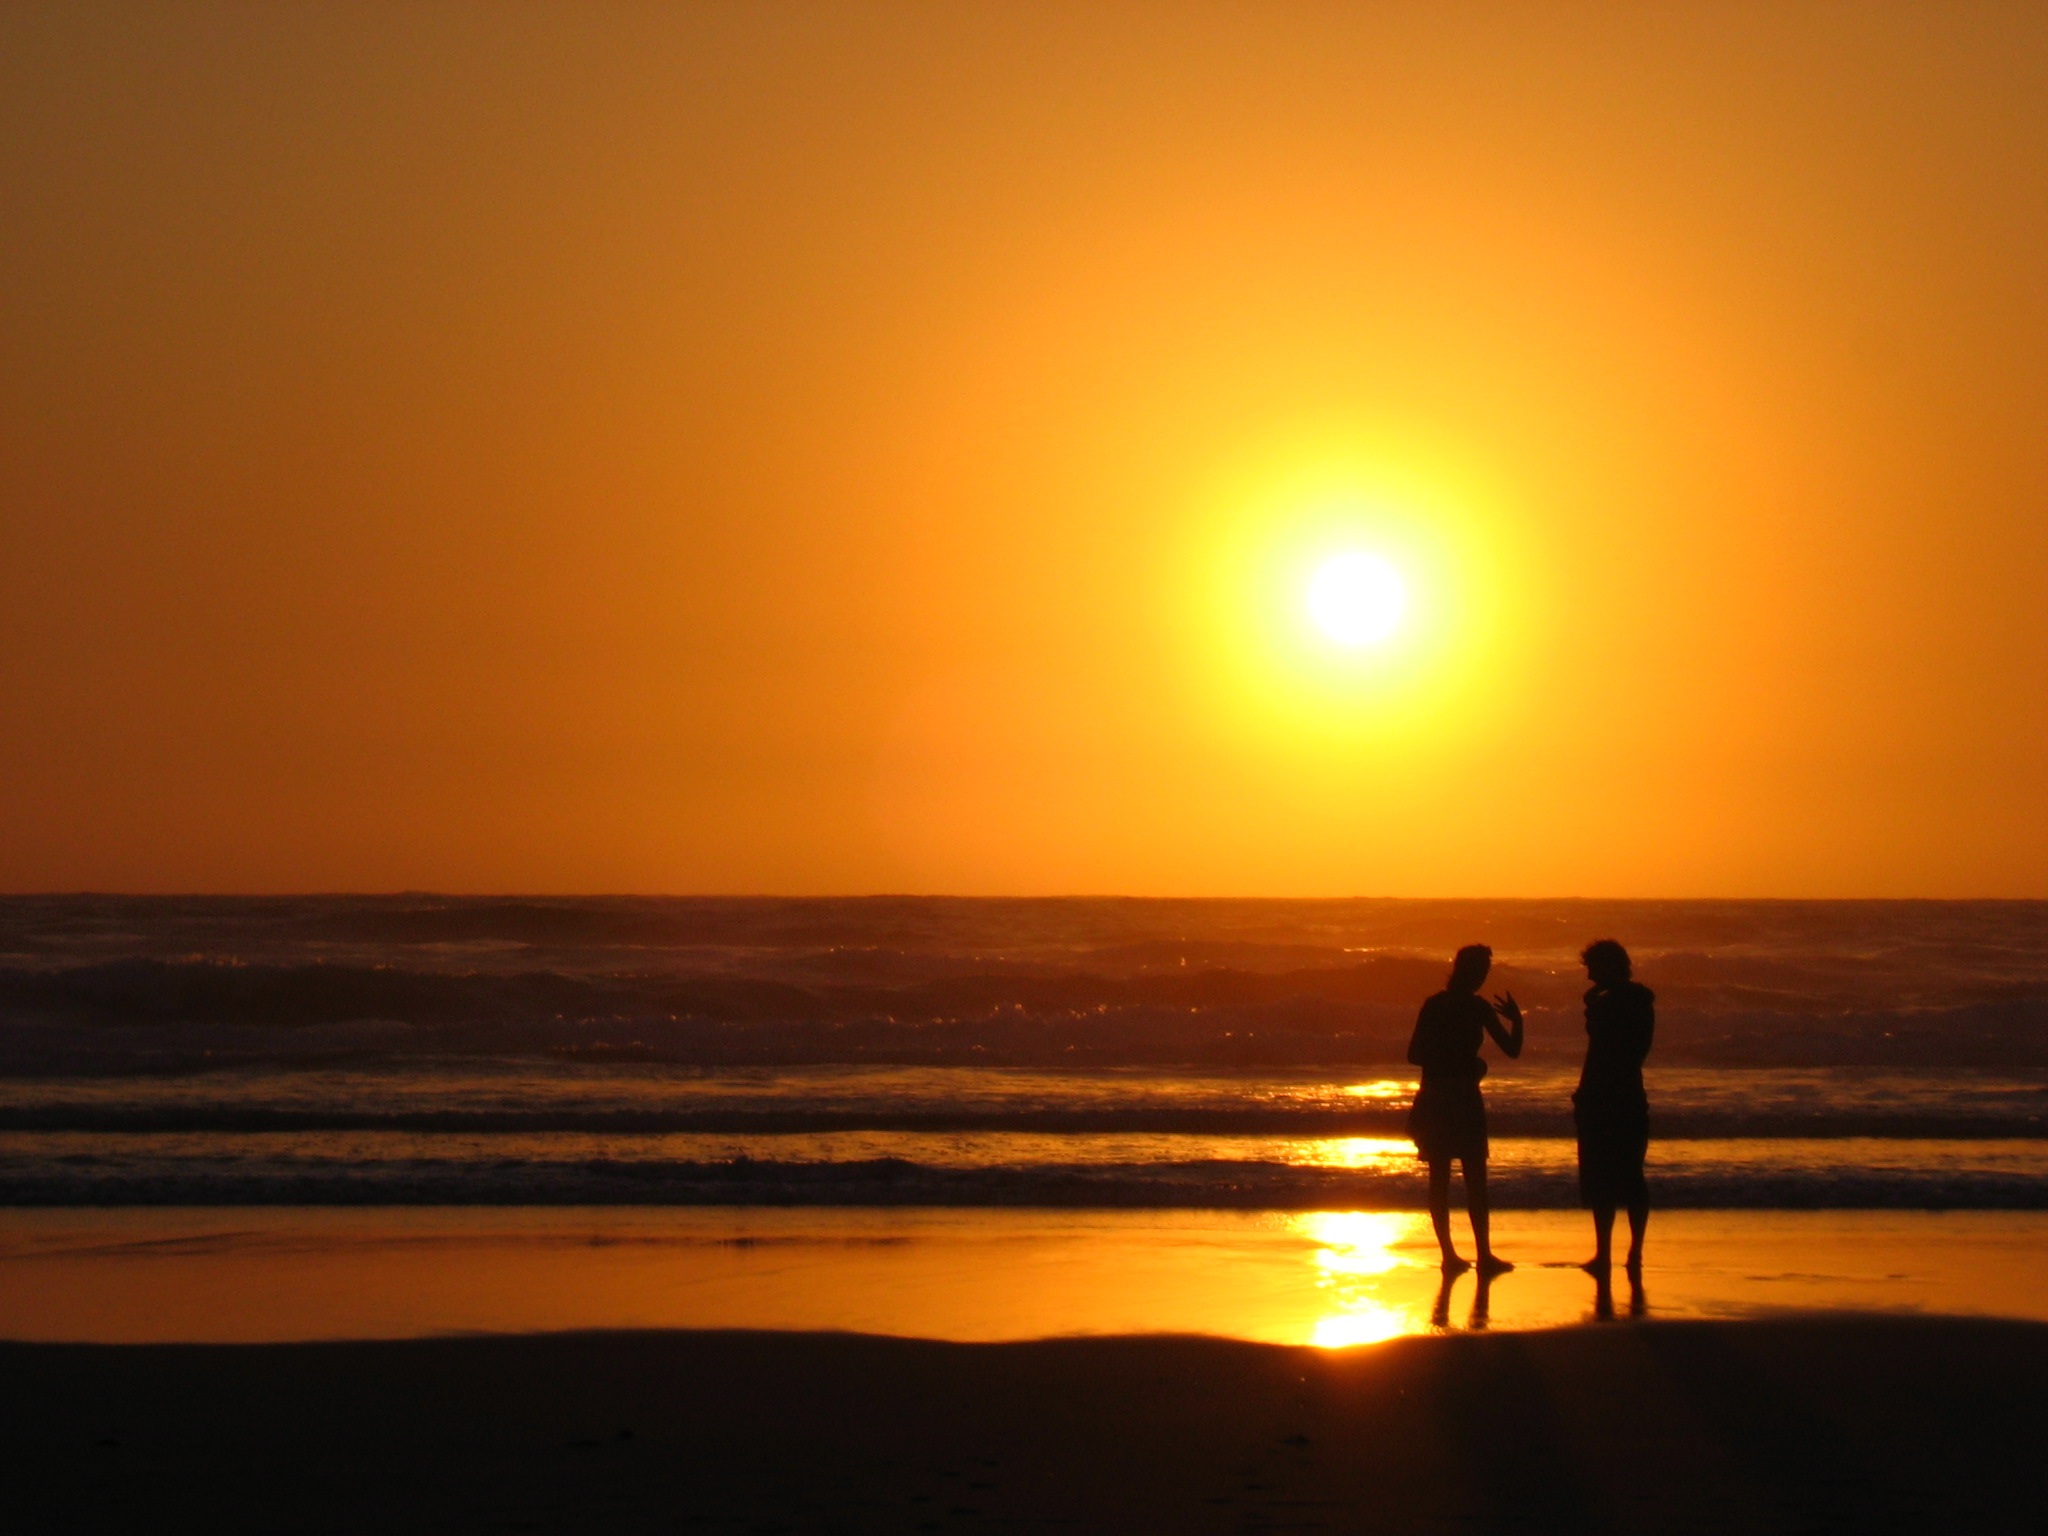
beach, sea, coast, ocean, horizon, sun, sunrise, sunset, sunlight, morning, wave, dawn, dusk, evening, holiday, romance, mood, abendstimmung, afterglow, evening sky, setting sun, by the sea, wind wave